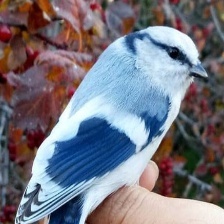
Species: AZURE TIT
Scientific name: CYANISTES CYANUS